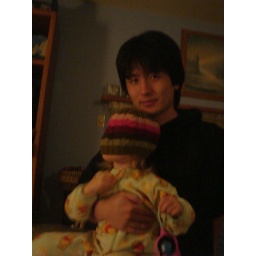
Ashtyn with her hat over her head, as she plays with Yuki on the balance ball